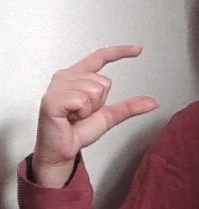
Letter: dal